Swan Island Shipyard

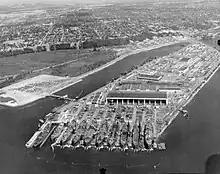
The yard in 1945

The Kaiser Company (Portland, Oregon), commonly known as the Swan Island Shipyard, was a shipyard on Swan Island in Portland, Oregon, United States. It was constructed by the Kaiser Shipbuilding Company in 1942 as part of the U.S. Maritime Commission's Emergency Shipbuilding Program in World War II. The Swan Island yard was one of three Kaiser shipyards in the Portland area, along with the Oregon Shipbuilding Corporation and the Vancouver Shipyard.